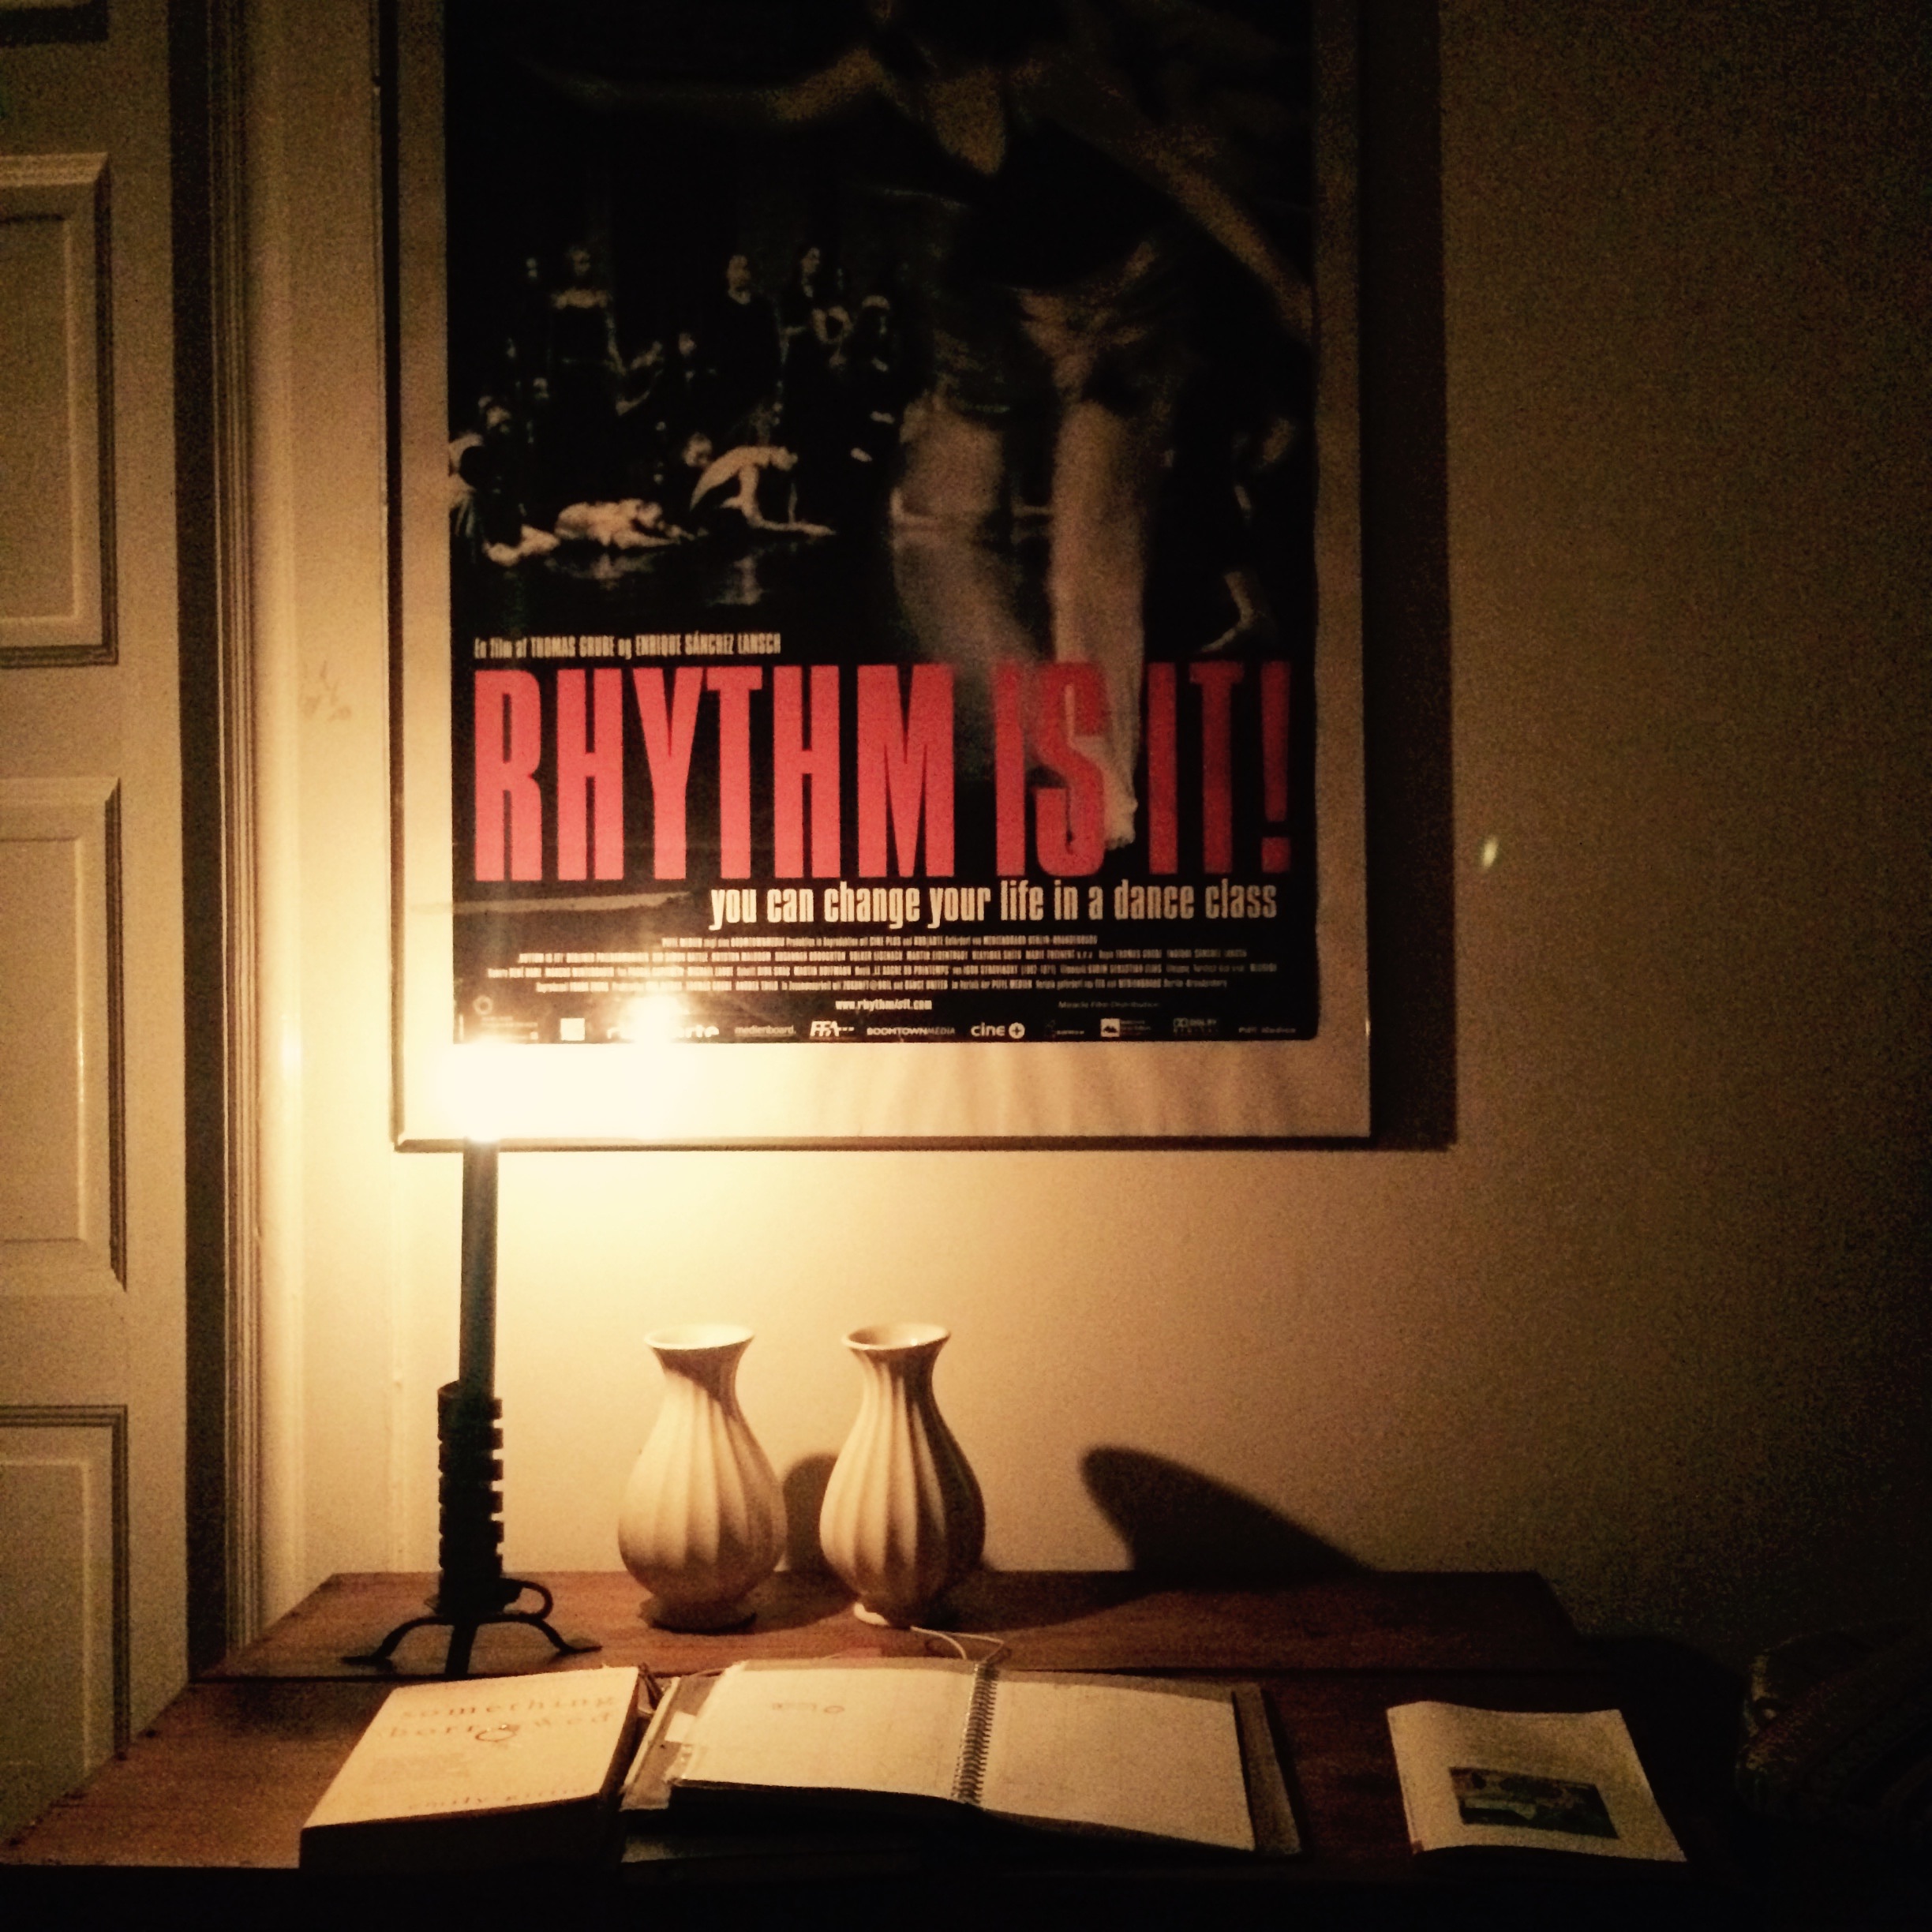
light, wall, darkness, lighting, interior design, art, design, shape